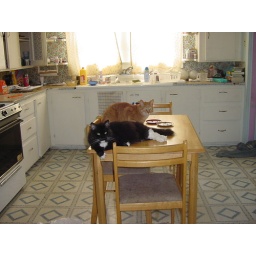
cats sparkles (black) and georgie (orange) at a house in pa